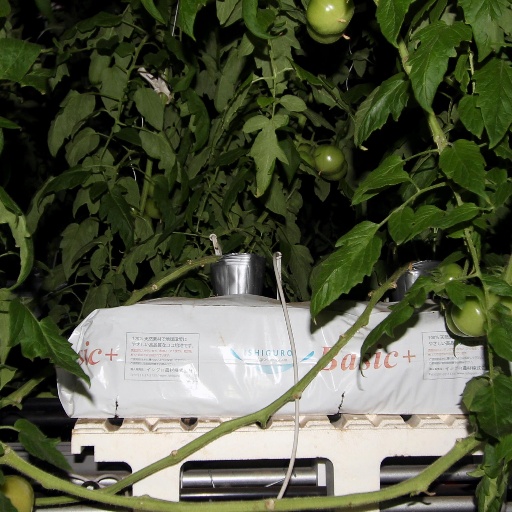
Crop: tomato